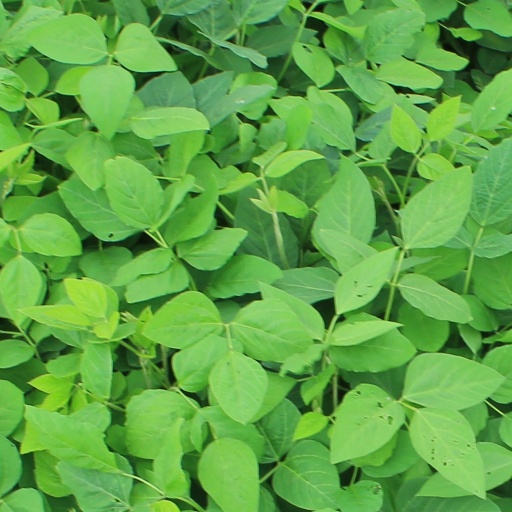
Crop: soybean